Rittenhouse Elementary School

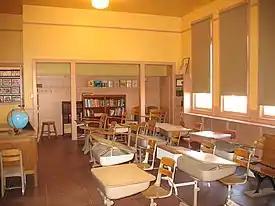
Classroom at Rittenhouse Elementary School

From 1920 to 1922, the first classes in the Rittenhouse/Queen Creek area were held in a small board-and-batten building that had previously been used as a cook shack by employees of G. R. "Gid" Duncan. Duncan was a partner of land developer Charles Rittenhouse, after whom the school was named. Duncan allowed the use of the building and land for the school. In early 1923, school officials acquired the use of a wooden church building, constructed circa 1921, which served as the community school until 1925.